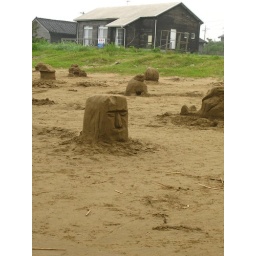
Little sand sculptures on a beach near Hakui.